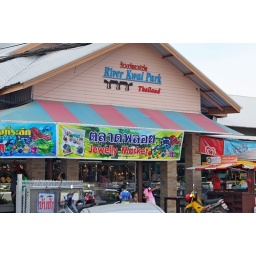
Jewelry market near the River Kwae Railway bridge